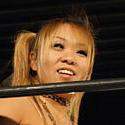
Age: 29